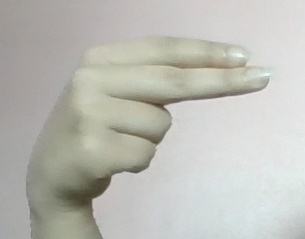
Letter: ain